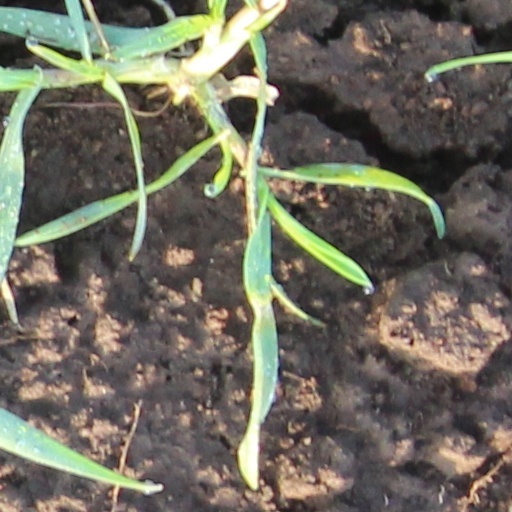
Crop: wheat